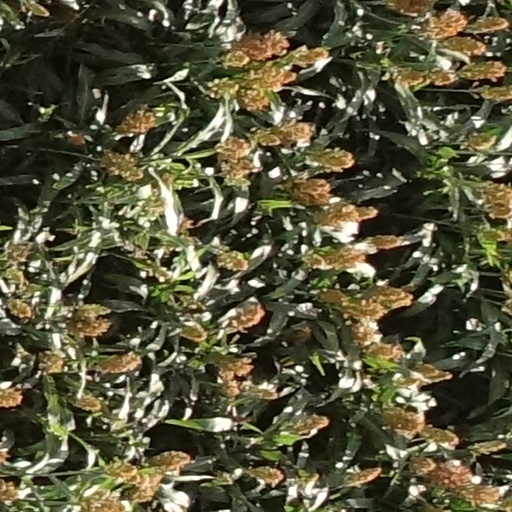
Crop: sorghum